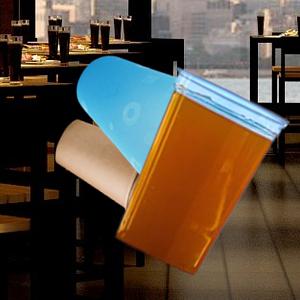
Label: cups